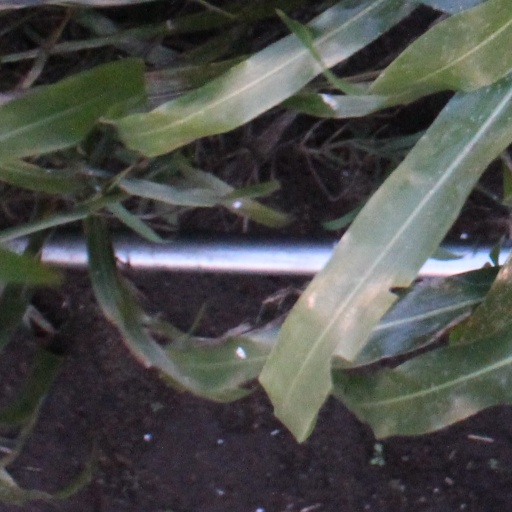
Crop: sorghum